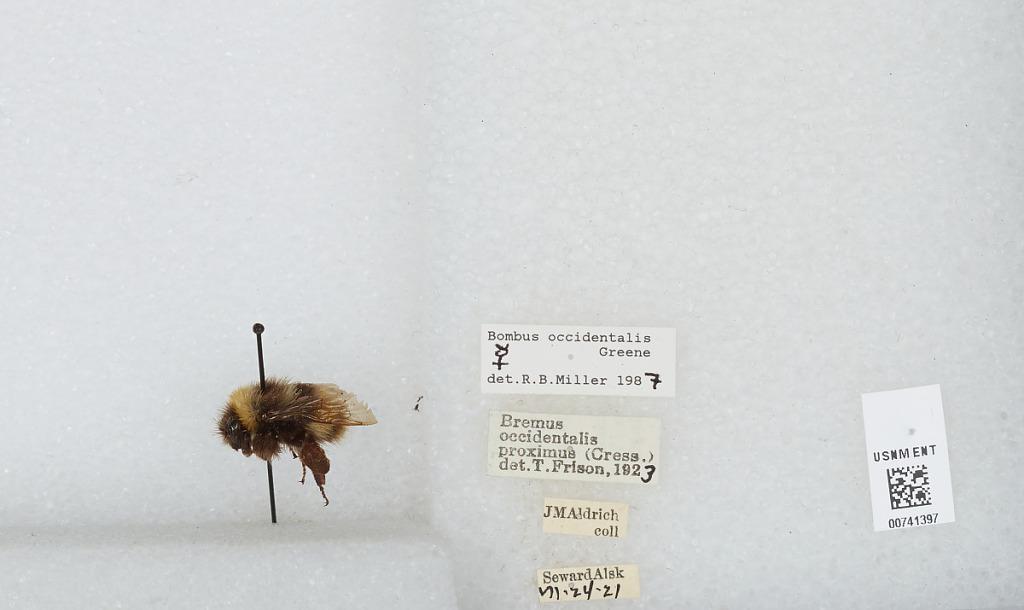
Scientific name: Bombus (Bombus) occidentalis Greene
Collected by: J. Aldrich
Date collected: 1921-7-24
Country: United States
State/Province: Alaska
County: Kenai Peninsula
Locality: Seward
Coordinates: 60.1244, -149.433
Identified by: Miller, R. B.